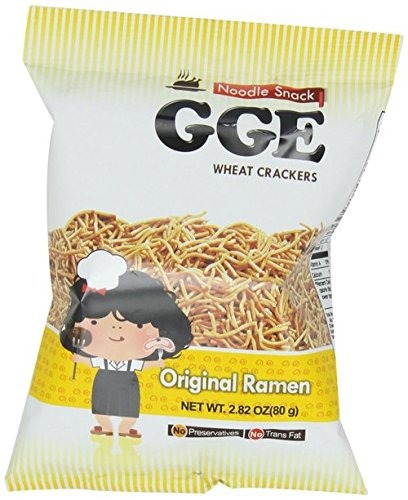
Item Name: Wheat Cracker Japanese Ramen (Original Flavor)- by Good Good Eat GGE
Bullet Point 1: product of taiwan
Bullet Point 2: salty flavor crispy fried ramen is so tasty
Bullet Point 3: it also come with nonspicy style
Product Description: Snack Good Good Eat Ramen Original 2.82 OZ
Value: 2.8219
Unit: Ounce

Price: 1.99